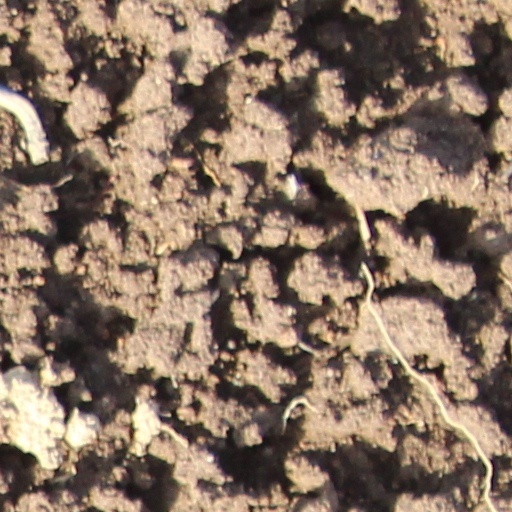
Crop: wheat